The Stopover

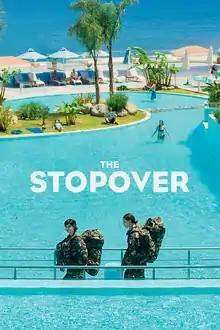
Film poster

The Stopover is a 2016 French film directed by Delphine and Muriel Coulin. It explores the tensions among a group of French soldiers returning from a tour of duty in Afghanistan, focusing on the experiences of three young women. The film premiered at the 2016 Cannes Film Festival in the Un Certain Regard section where the sisters won the award for Best Screenplay.